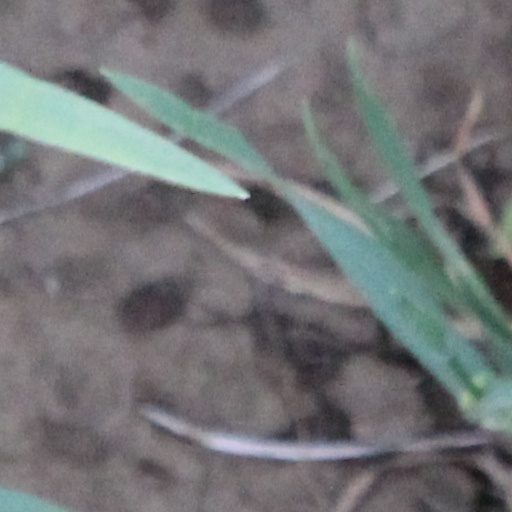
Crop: wheat